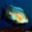
Label: aquarium_fish